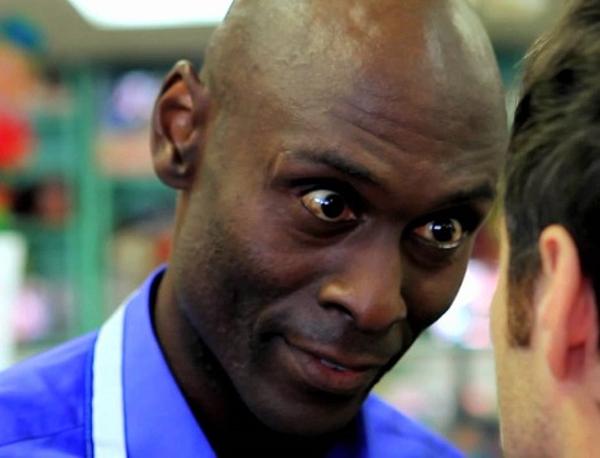
回答: 人生には3つの袋が必要です。お袋、胃袋、レジ袋。3円になります。